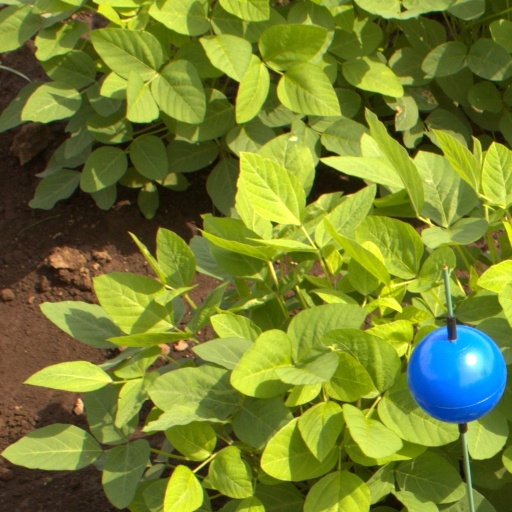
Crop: soybean